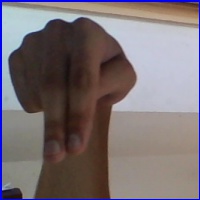
Letra: N